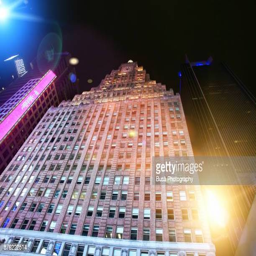
night street scene low angle view .